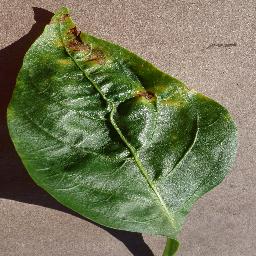
Label: Pepper,_bell___Bacterial_spot